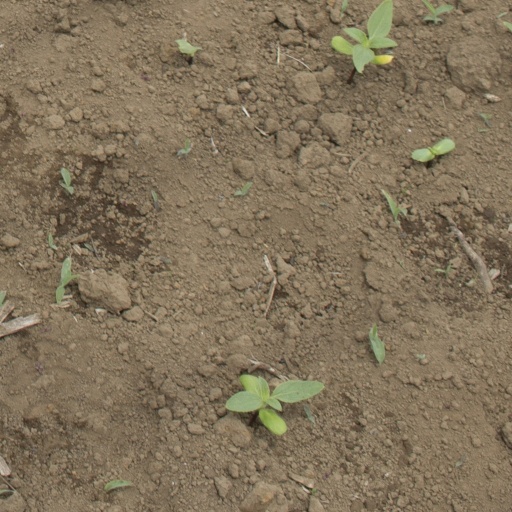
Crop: Jerusalem artichoke